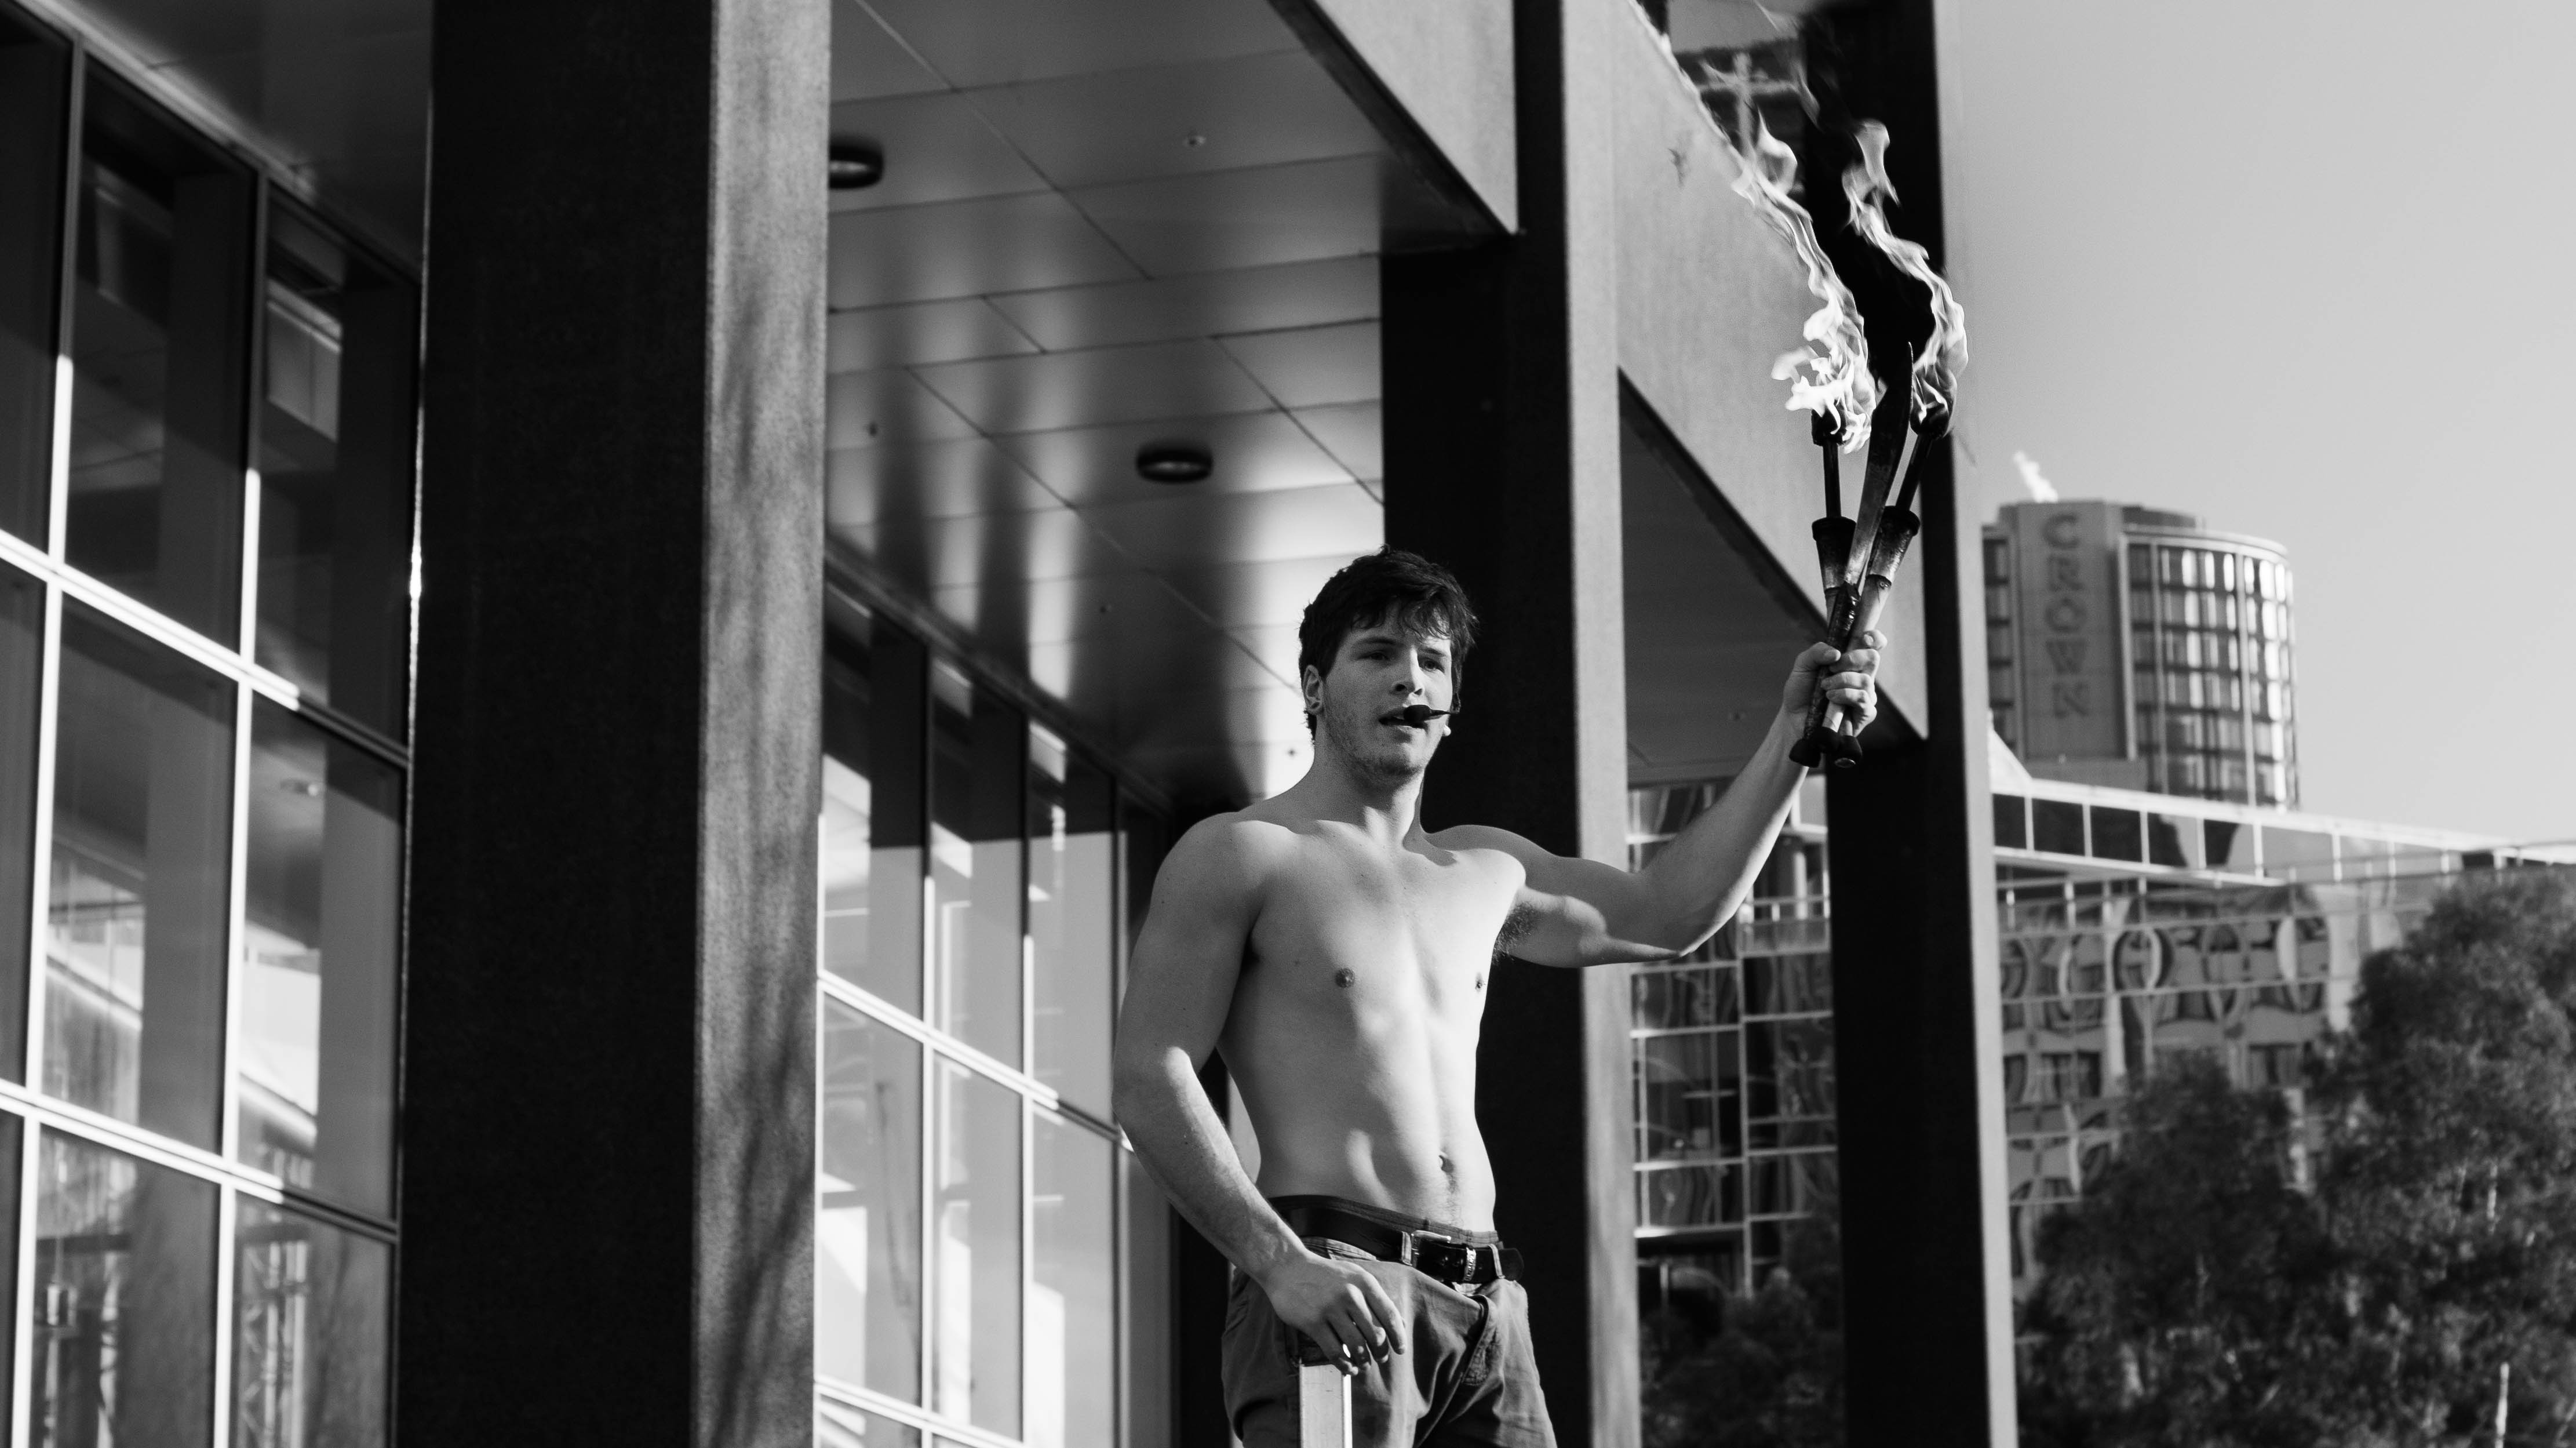
black and white, people, white, street, photography, male, guy, audience, live, performer, attraction, black, monochrome, perform, street artist, stage, danger, photograph, snapshot, image, event, melbourne, casual, entertainment, confident, monochrome photography, film noir, fire eating